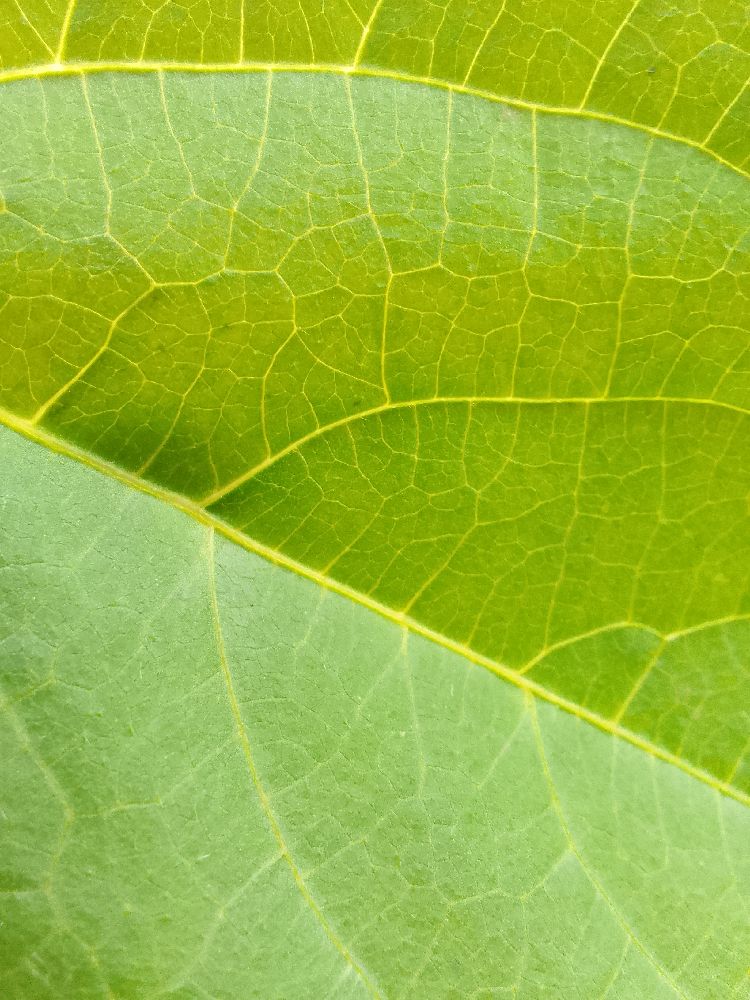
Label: healthy